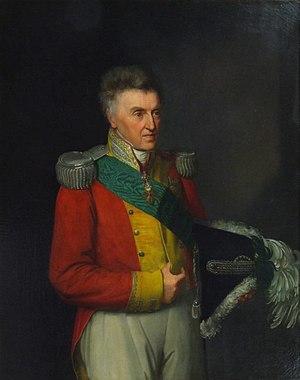
Antoine Iᵉʳ de Saxe, né le 27 décembre 1755 à Dresde, et mort le 6 juin 1836 dans la même ville, est de 1827 à 1836 le second roi de Saxe.